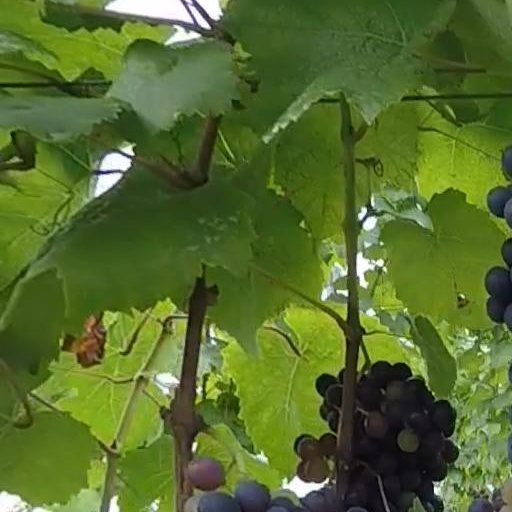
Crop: grape